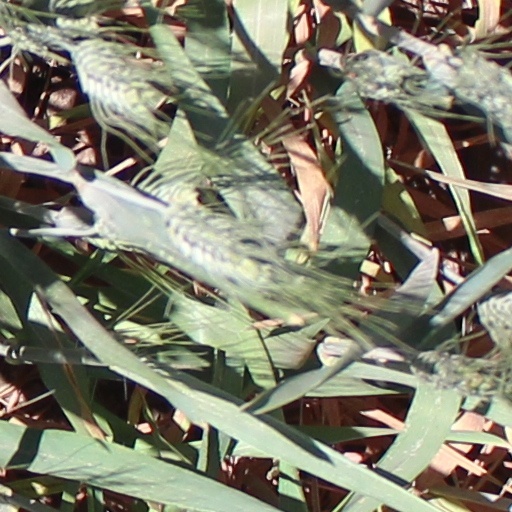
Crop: wheat